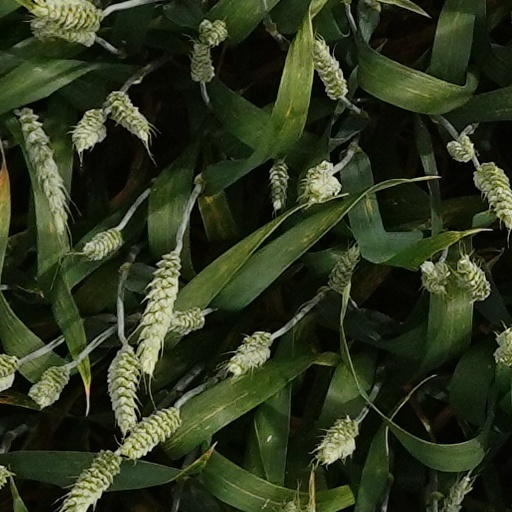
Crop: wheat